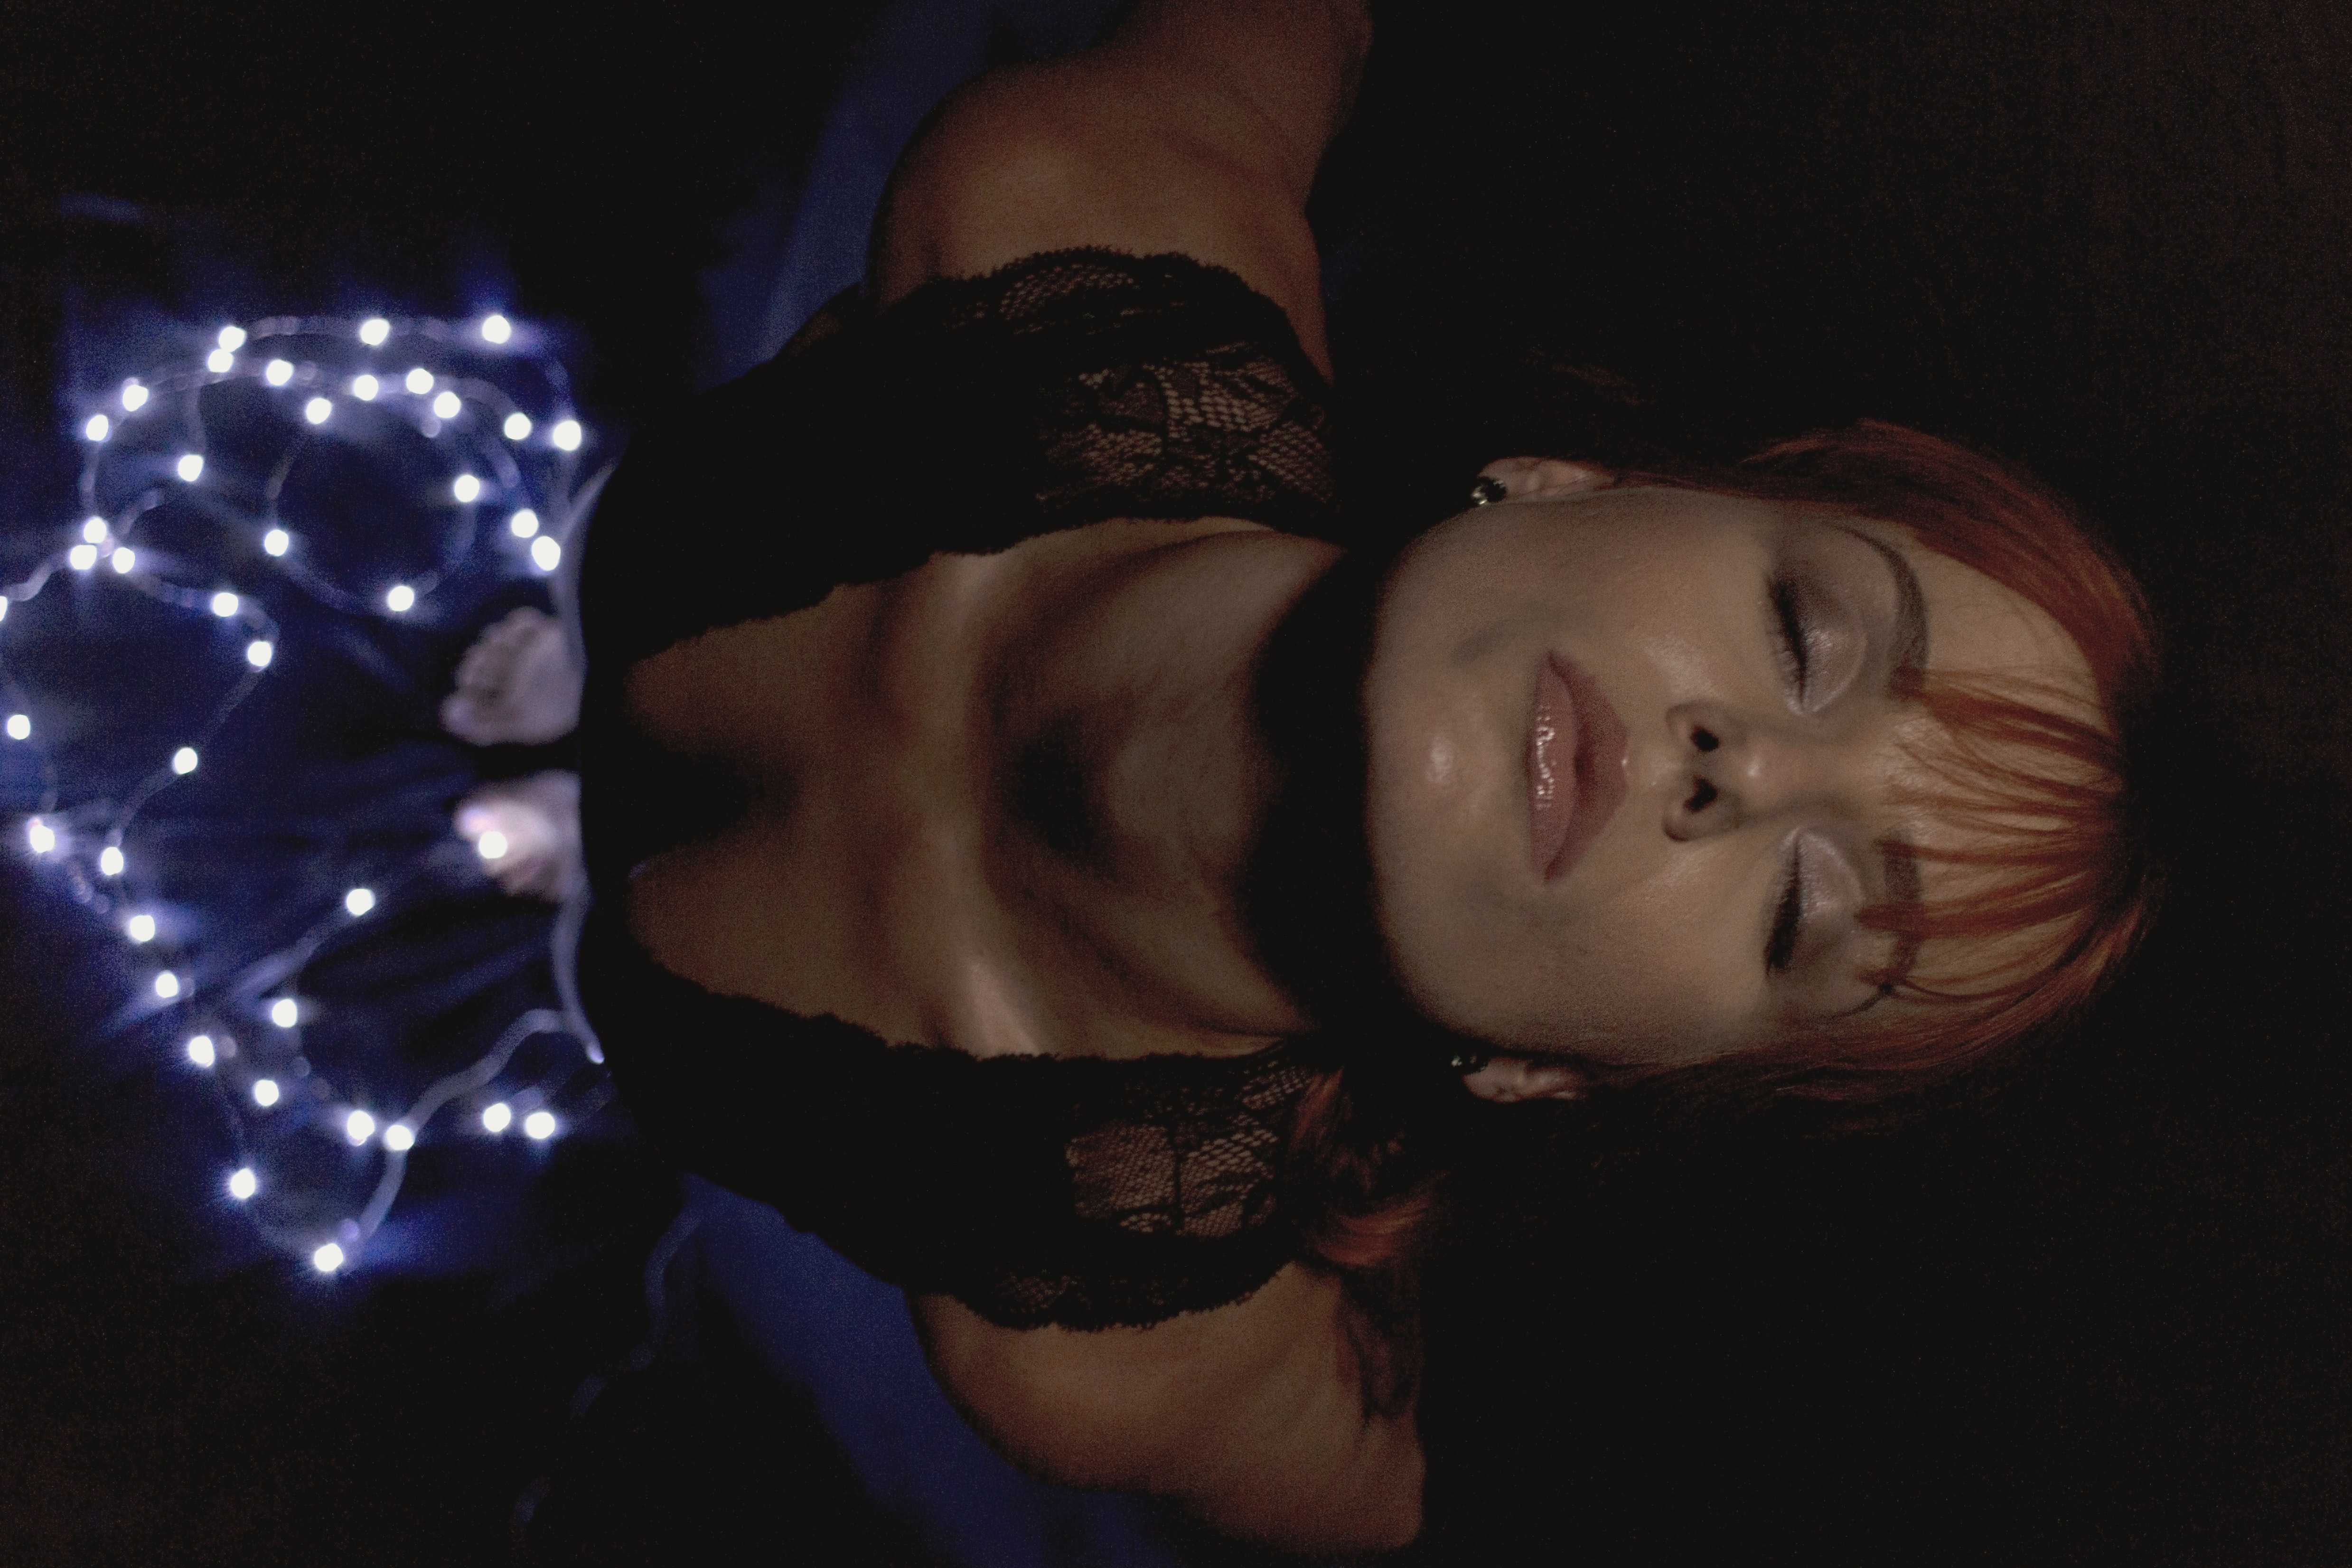
light, darkness, arm, hand, night, muscle, midnight, flesh, performance, flash photography